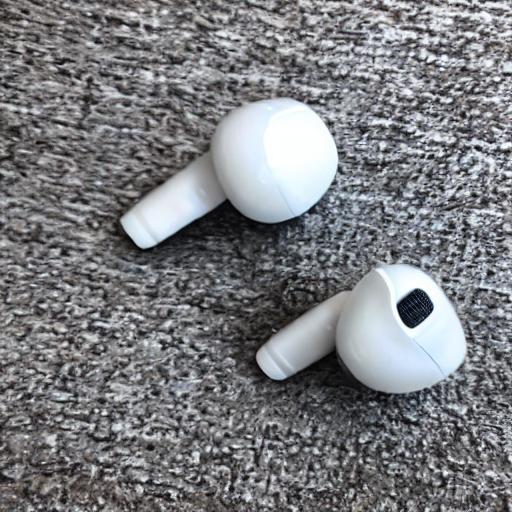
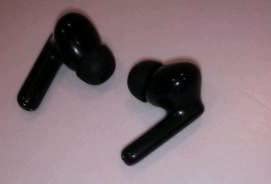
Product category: earbuds
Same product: no